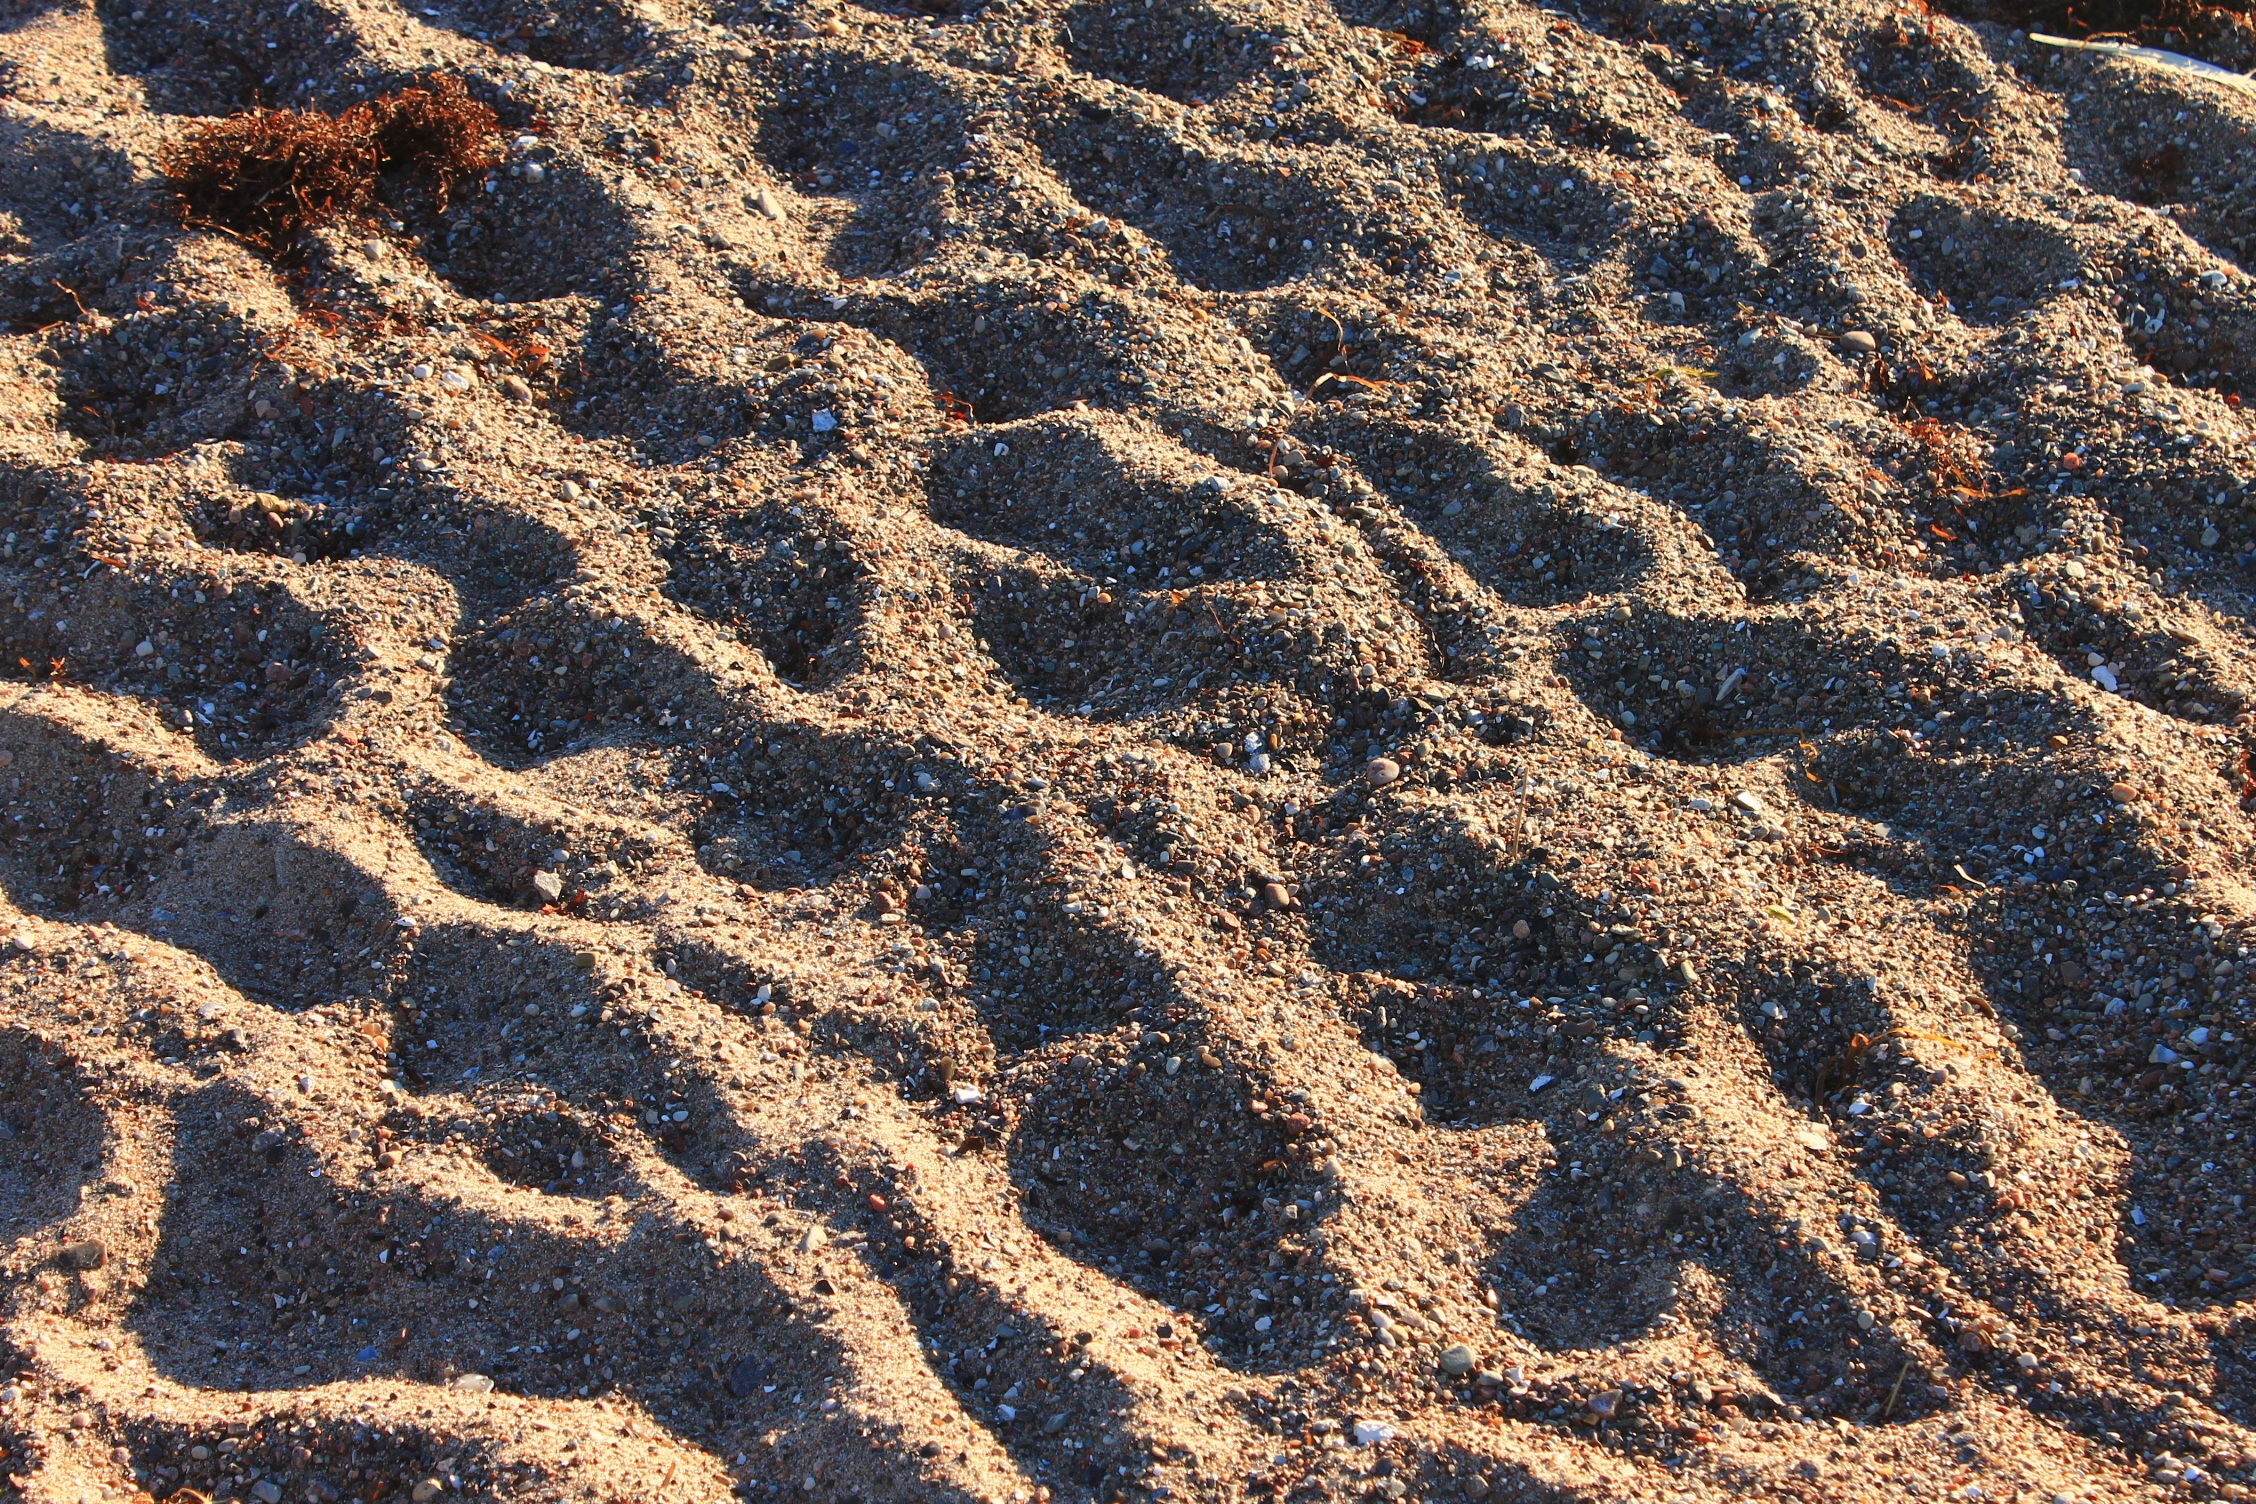
beach, sand, rock, floor, asphalt, soil, material, stones, geology, baltic sea, sand beach, flooring, evening light, road surface